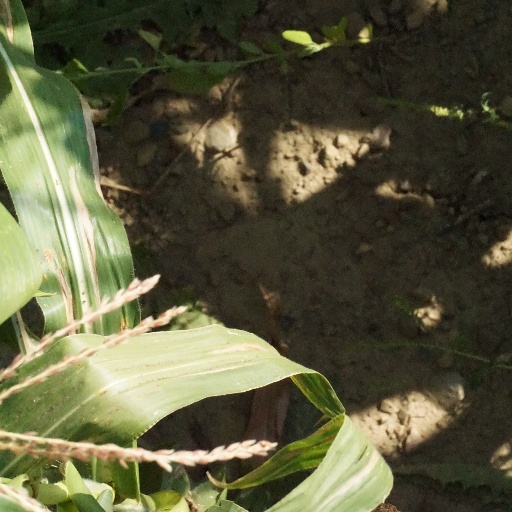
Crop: maize; corn